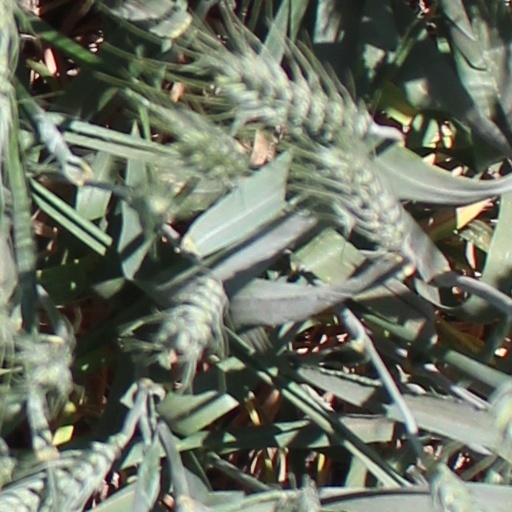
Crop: wheat